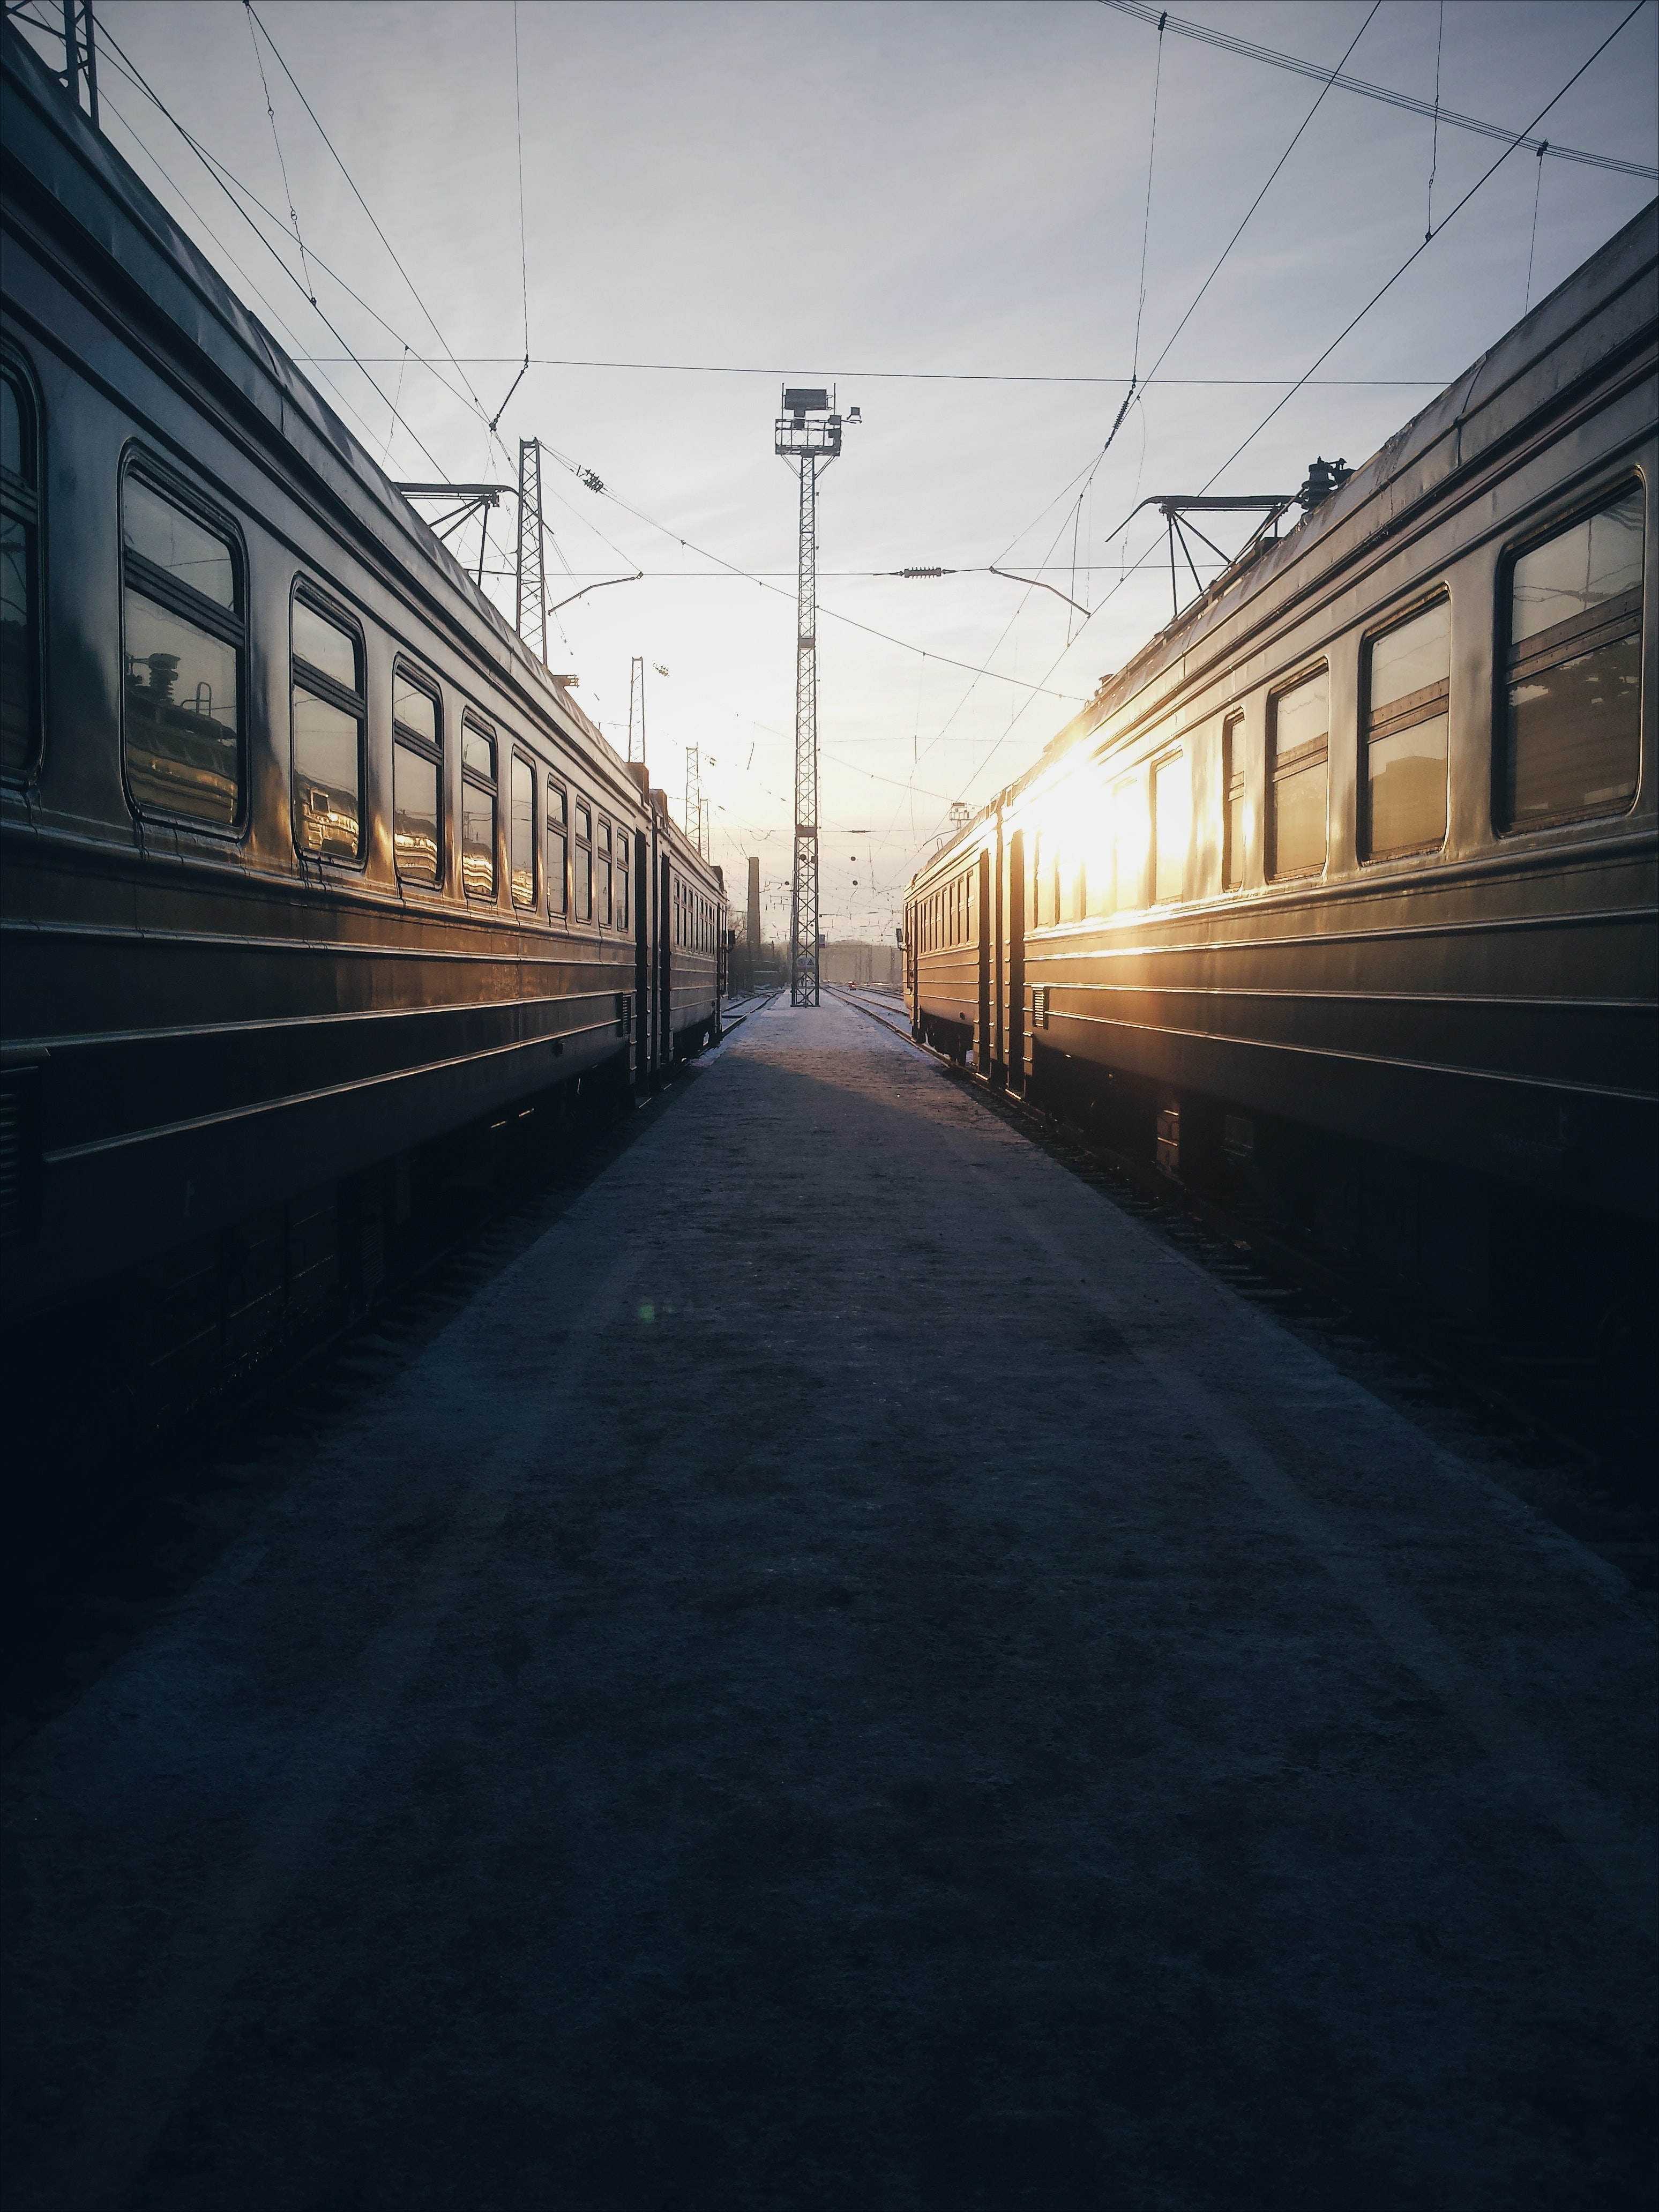
sky, transport, cloud, light, morning, atmosphere, line, atmospheric phenomenon, architecture, street, mode of transport, overhead power line, urban area, sunlight, road, infrastructure, tree, electricity, winter, road surface, track, evening, city, Tints and shades, building, vehicle, meteorological phenomenon, electrical supply, mountain, symmetry, house, shadow, train, asphalt